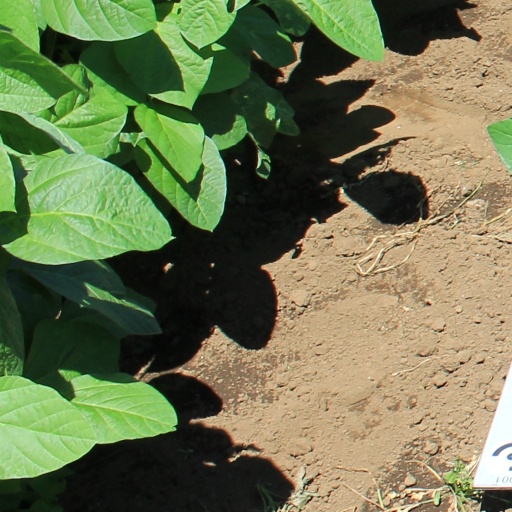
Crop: soybean